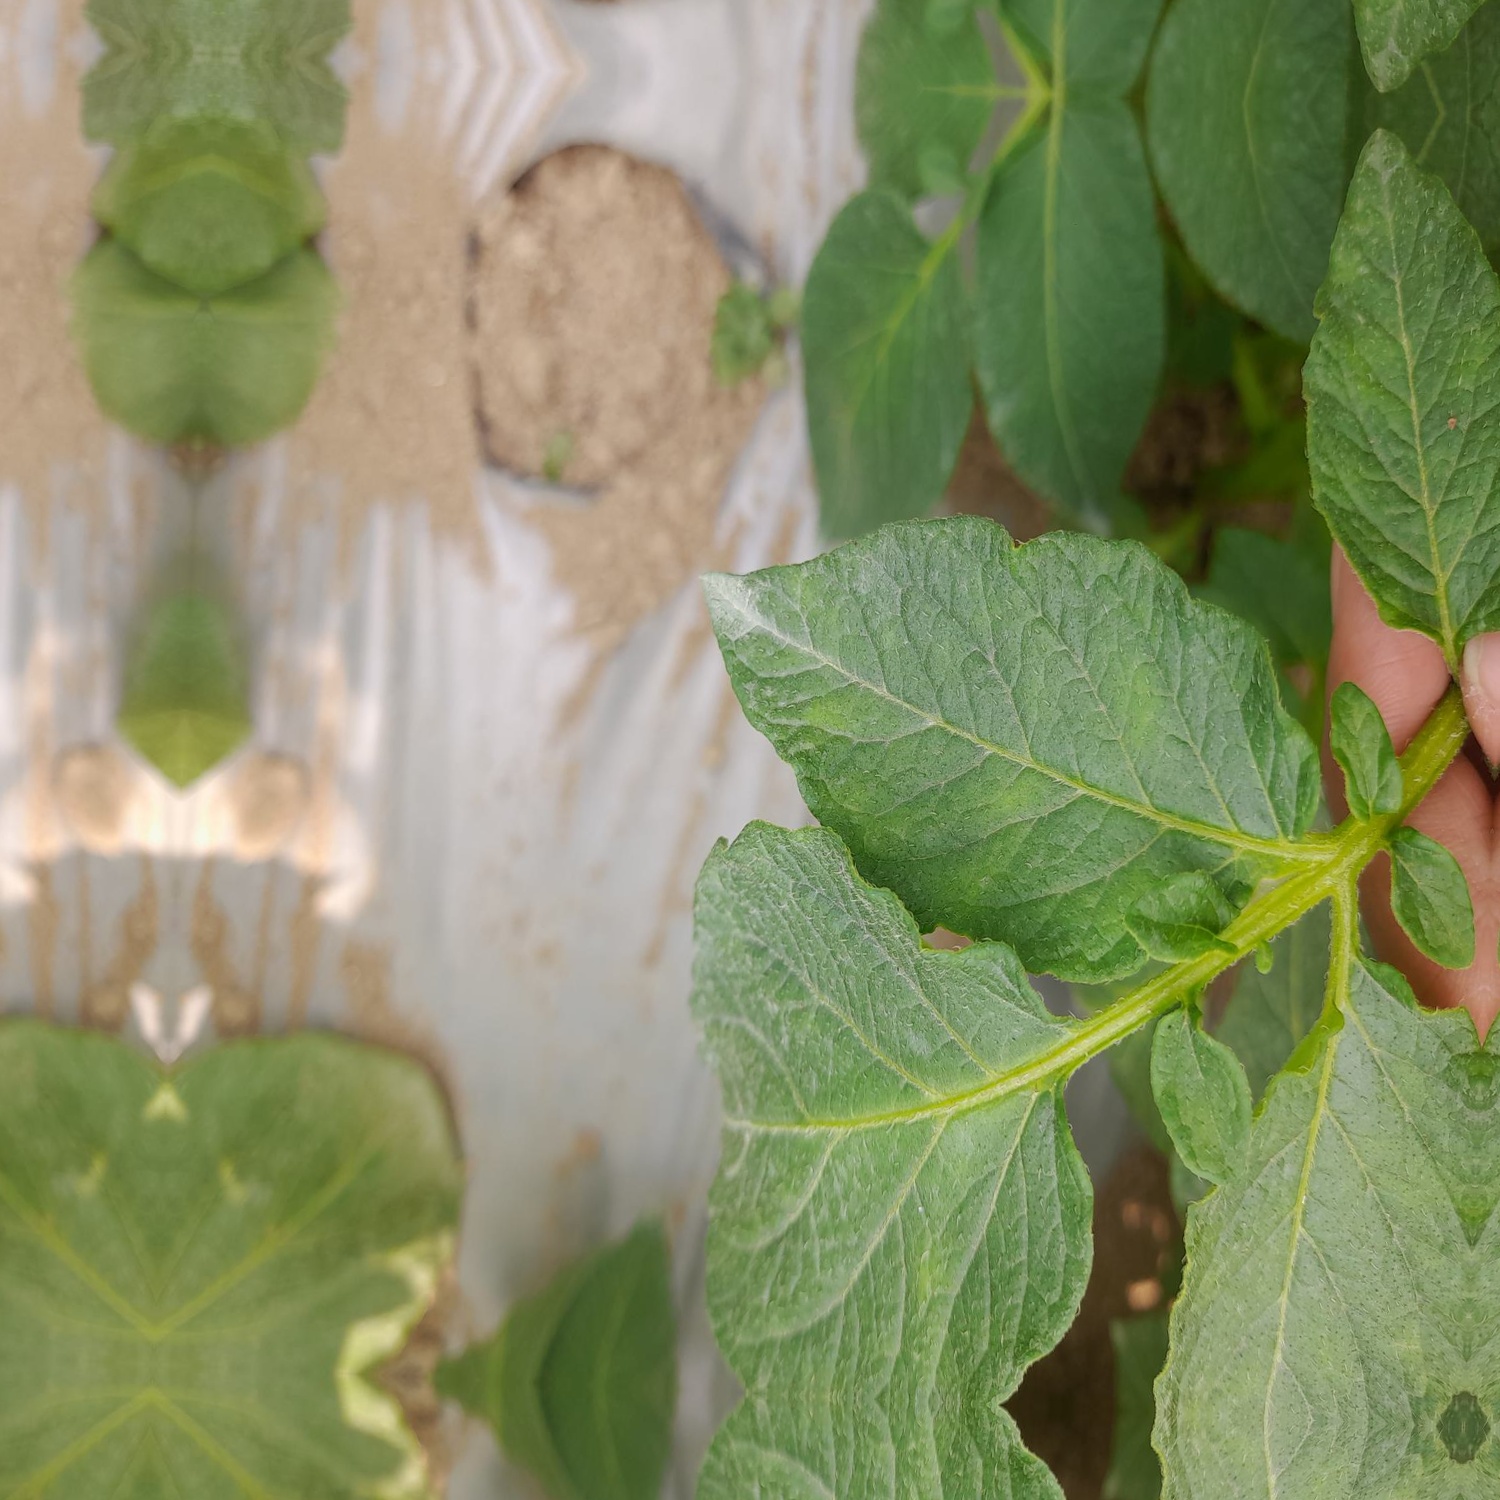
Etiqueta: Virus